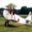
Label: airplane